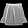
Label: Shirt